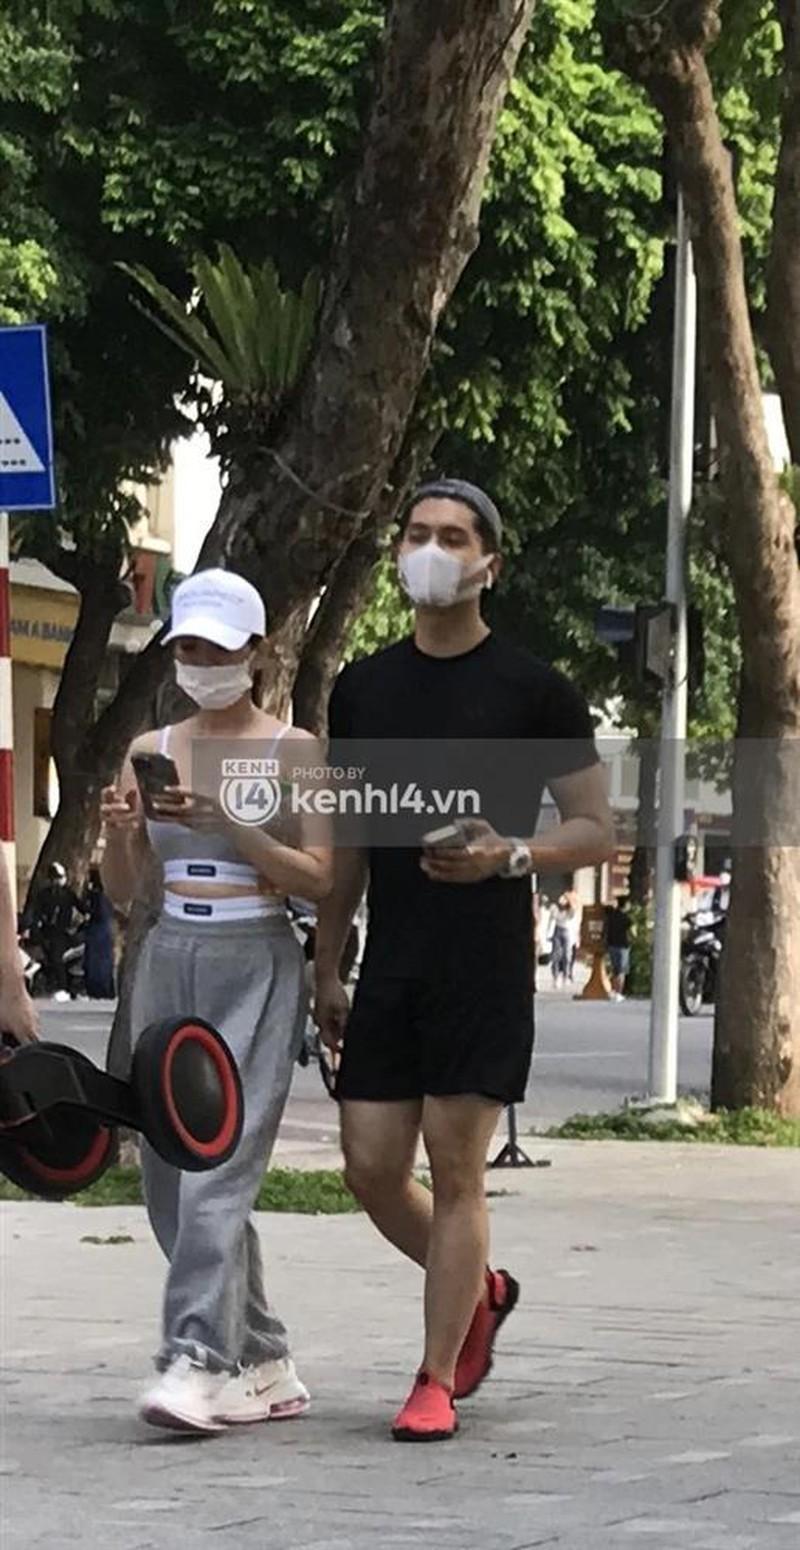
có một chàng trai đang đi bộ bên cạnh cô gái